Tirunatyattankudi Rathnapureeswarar Temple

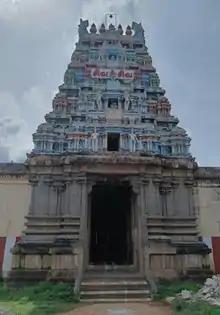
Rajagopura

Tirunatyattankudi Rathnapureeswarar Temple is a Hindu temple located at Tirunattiyathankudi in Tiruvarur district, Tamil Nadu, India. The temple is dedicated to Shiva, as the moolavar presiding deity, in his manifestation as Rathnapureeswarar. He is also known as Manikkavannar. His consort, Parvati, is known as Mangalambikai.